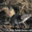
Label: shrew